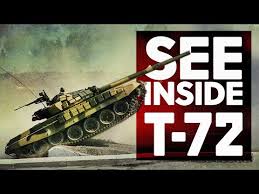
Label: Tank